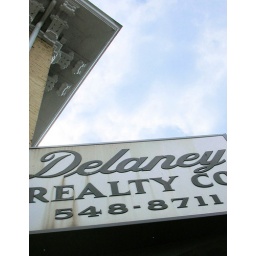
Old realty sign in Old Town. I like sky in my pics.